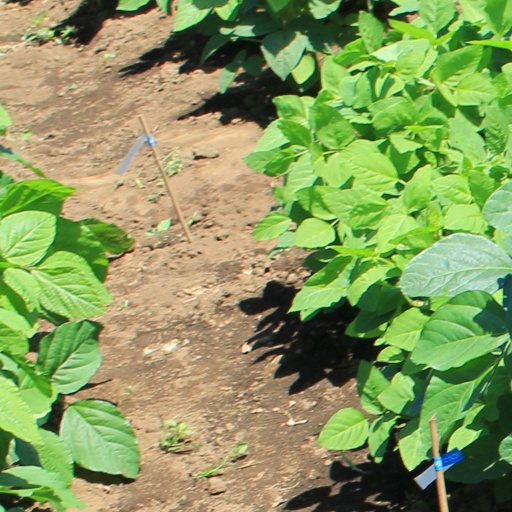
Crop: soybean